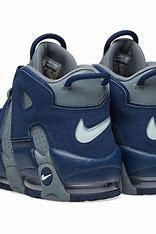
Brand: Nike
Model: Air More Uptempo